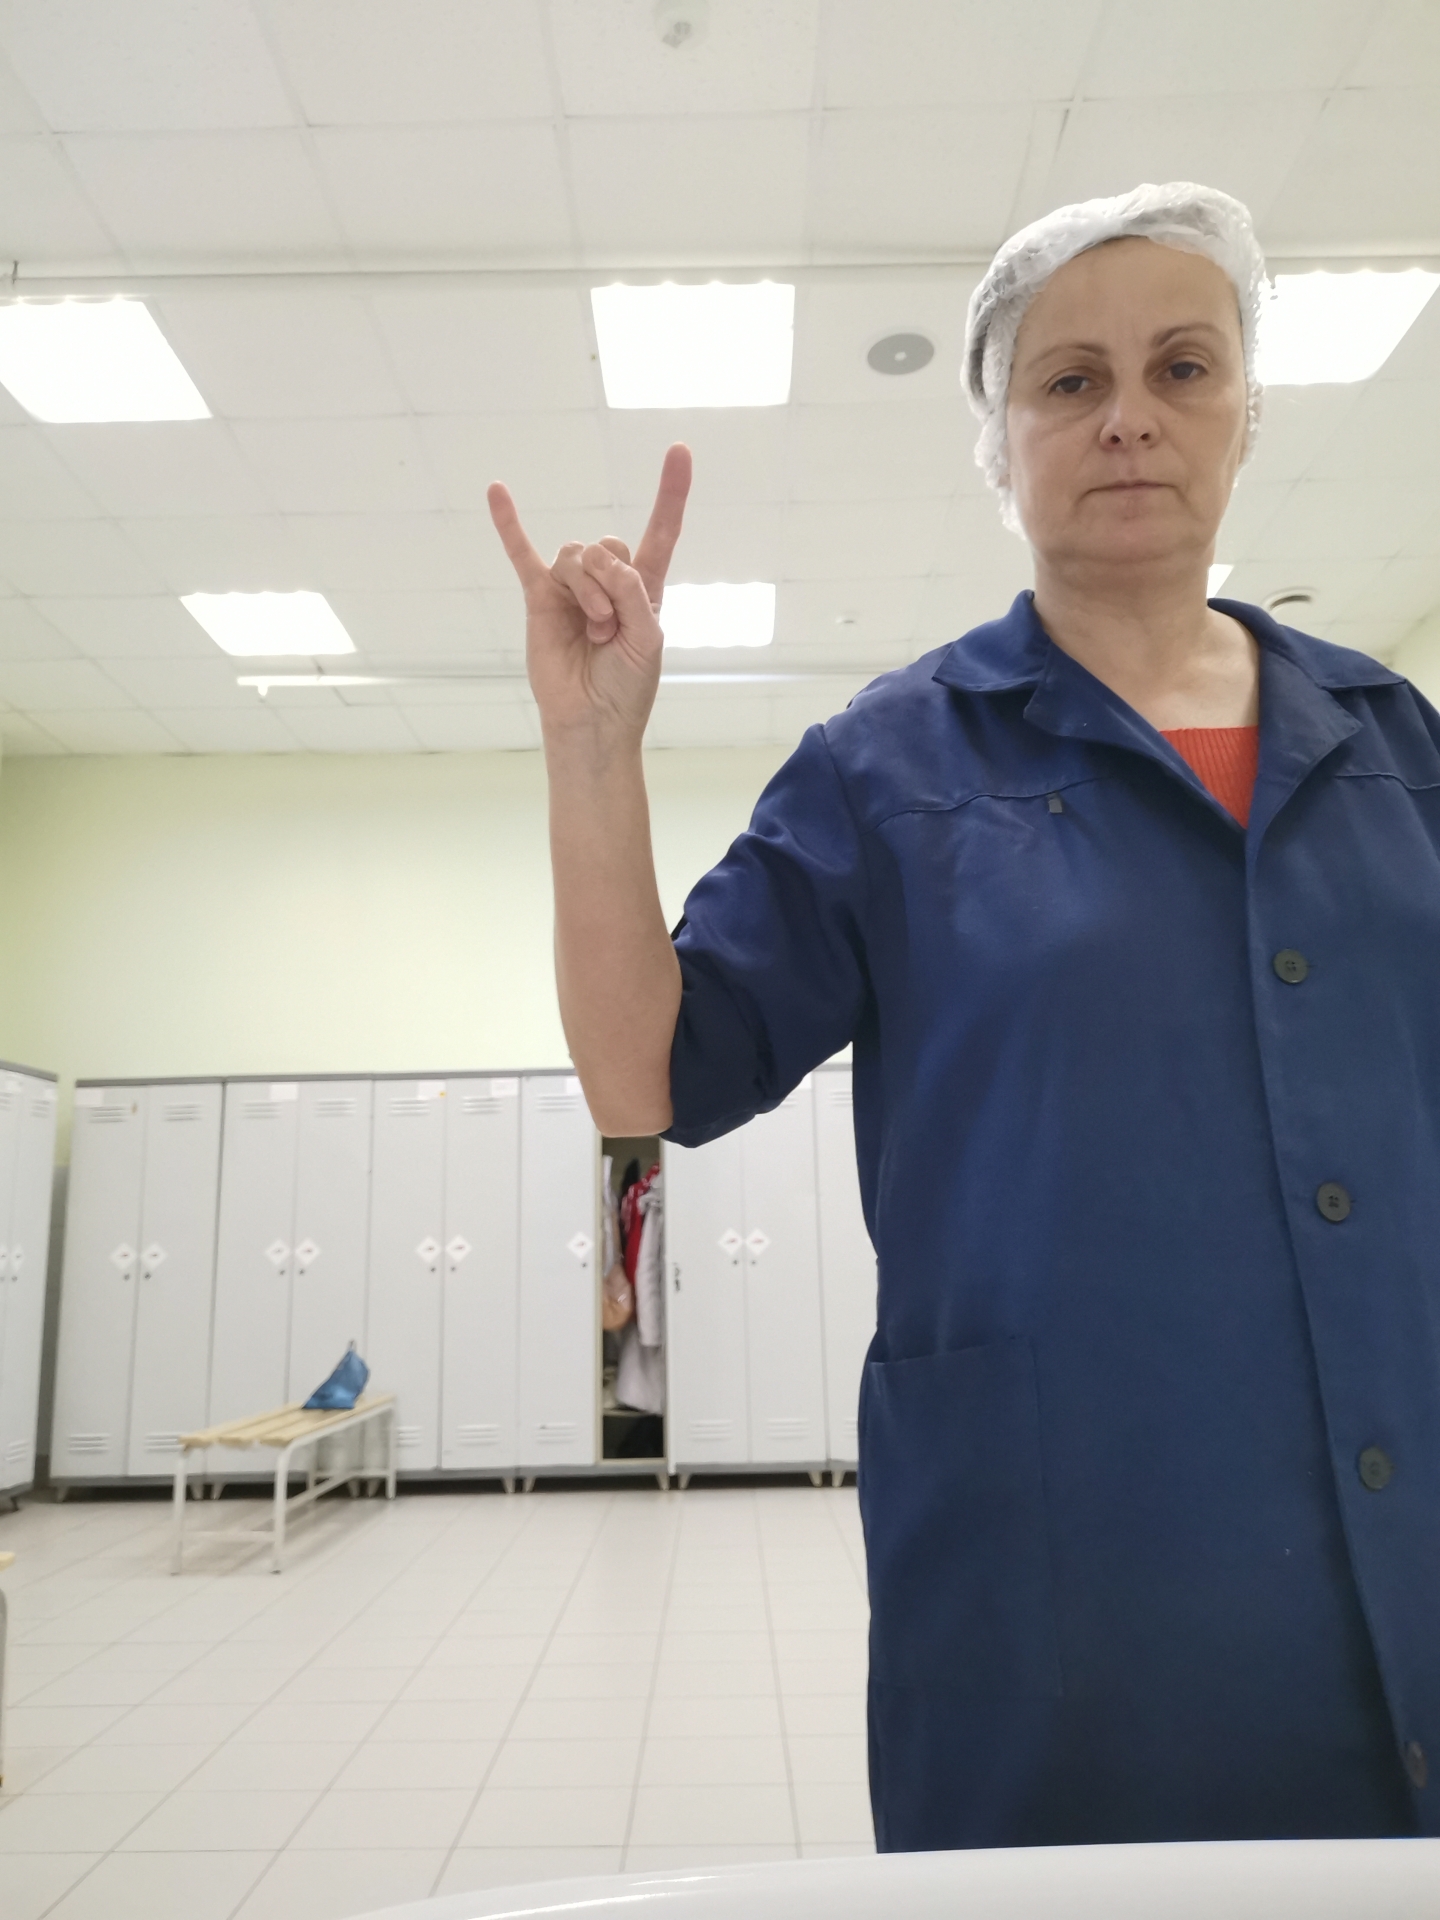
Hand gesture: rock